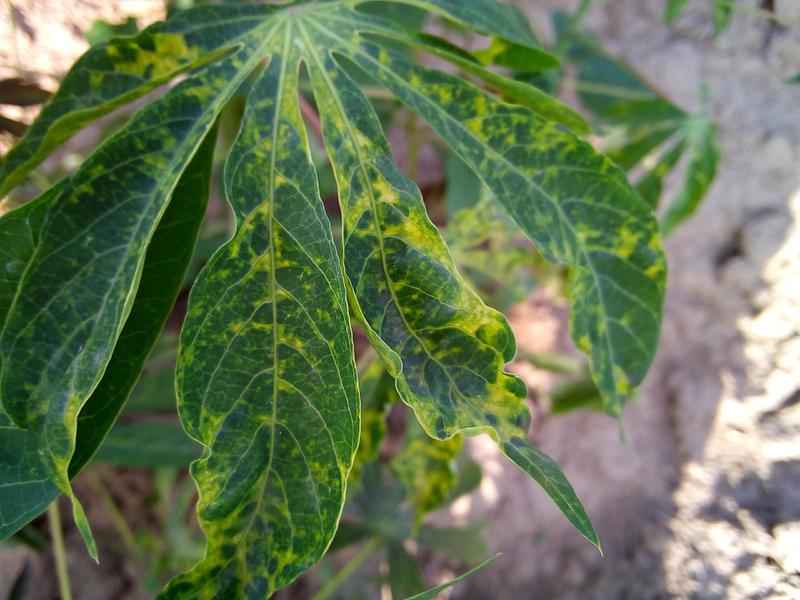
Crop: cassava
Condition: mosaic_disease